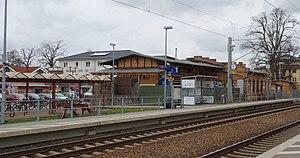
Vue du sud-est de la gare à Bestensee , commune de Bestensee , arrondissement de Dahme-Spreewald , état fédéral de Brandebourg, Allemagne